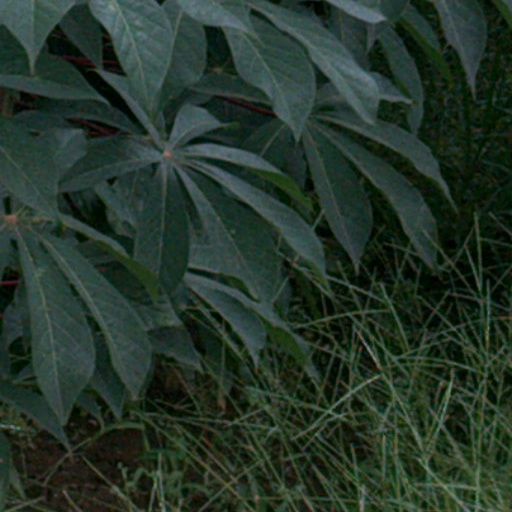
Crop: cassava